Studley Royal Park

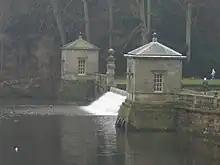
Fishing lodges and cascade

From 1452 onwards, Studley Royal was inhabited by the Mallory family, most notably by MPs John Mallory and William Mallory. A depiction of the enclosed park first appeared on Christopher Saxton's 1577 map of Yorkshire. In 1607 John Mallory commissioned the first surviving survey of the estate. This listed land-holdings and it demonstrated that the estate formerly extended beyond the park. During the English Civil War, William Mallory and his son John, were loyal to the Crown; John commanded a force that defended Skipton Castle. They only surrendered in December 1645. William died in 1646 and John was fined by Parliament for half the value of the estate. Paying off the fine was attempted by selling off his wife's family estate, as well as other property, including a mill at Galphay and a farm at Nunwick. However, despite this, when John died in January 1656, and his son William inherited, aged only eight years old, debts had mounted up to £10,000. During this time it was John's widow, Mary, who managed the estate and managed to bring it within its means once more. However, in 1667, William died aged nineteen and the estate passed to his sisters: the eldest Mary, who was married to George Aislabie, as well as Jane and Elizabeth.